Lake Washington Institute of Technology

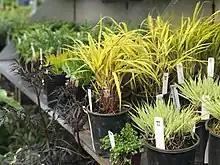
Plants for sale at the Lake Washington Institute of Technology Annual Plant Sale

The Spring Plant Sale, one of the most popular events that takes place at Lake Washington Institute of Technology (LWTech), features a variety of plants grown from seed to sale by LWTech environmental horticulture students, including fuchsia baskets, annuals, vegetable starts, succulents, perennials, herb starts, and hundreds of bedding plants. LWTech environmental horticulture students grow over a hundred crops. These include vegetables and herbs that grow exceptionally well in the Pacific Northwest climate. Proceeds from the annual plant sale go to the environmental horticulture program and student scholarships.